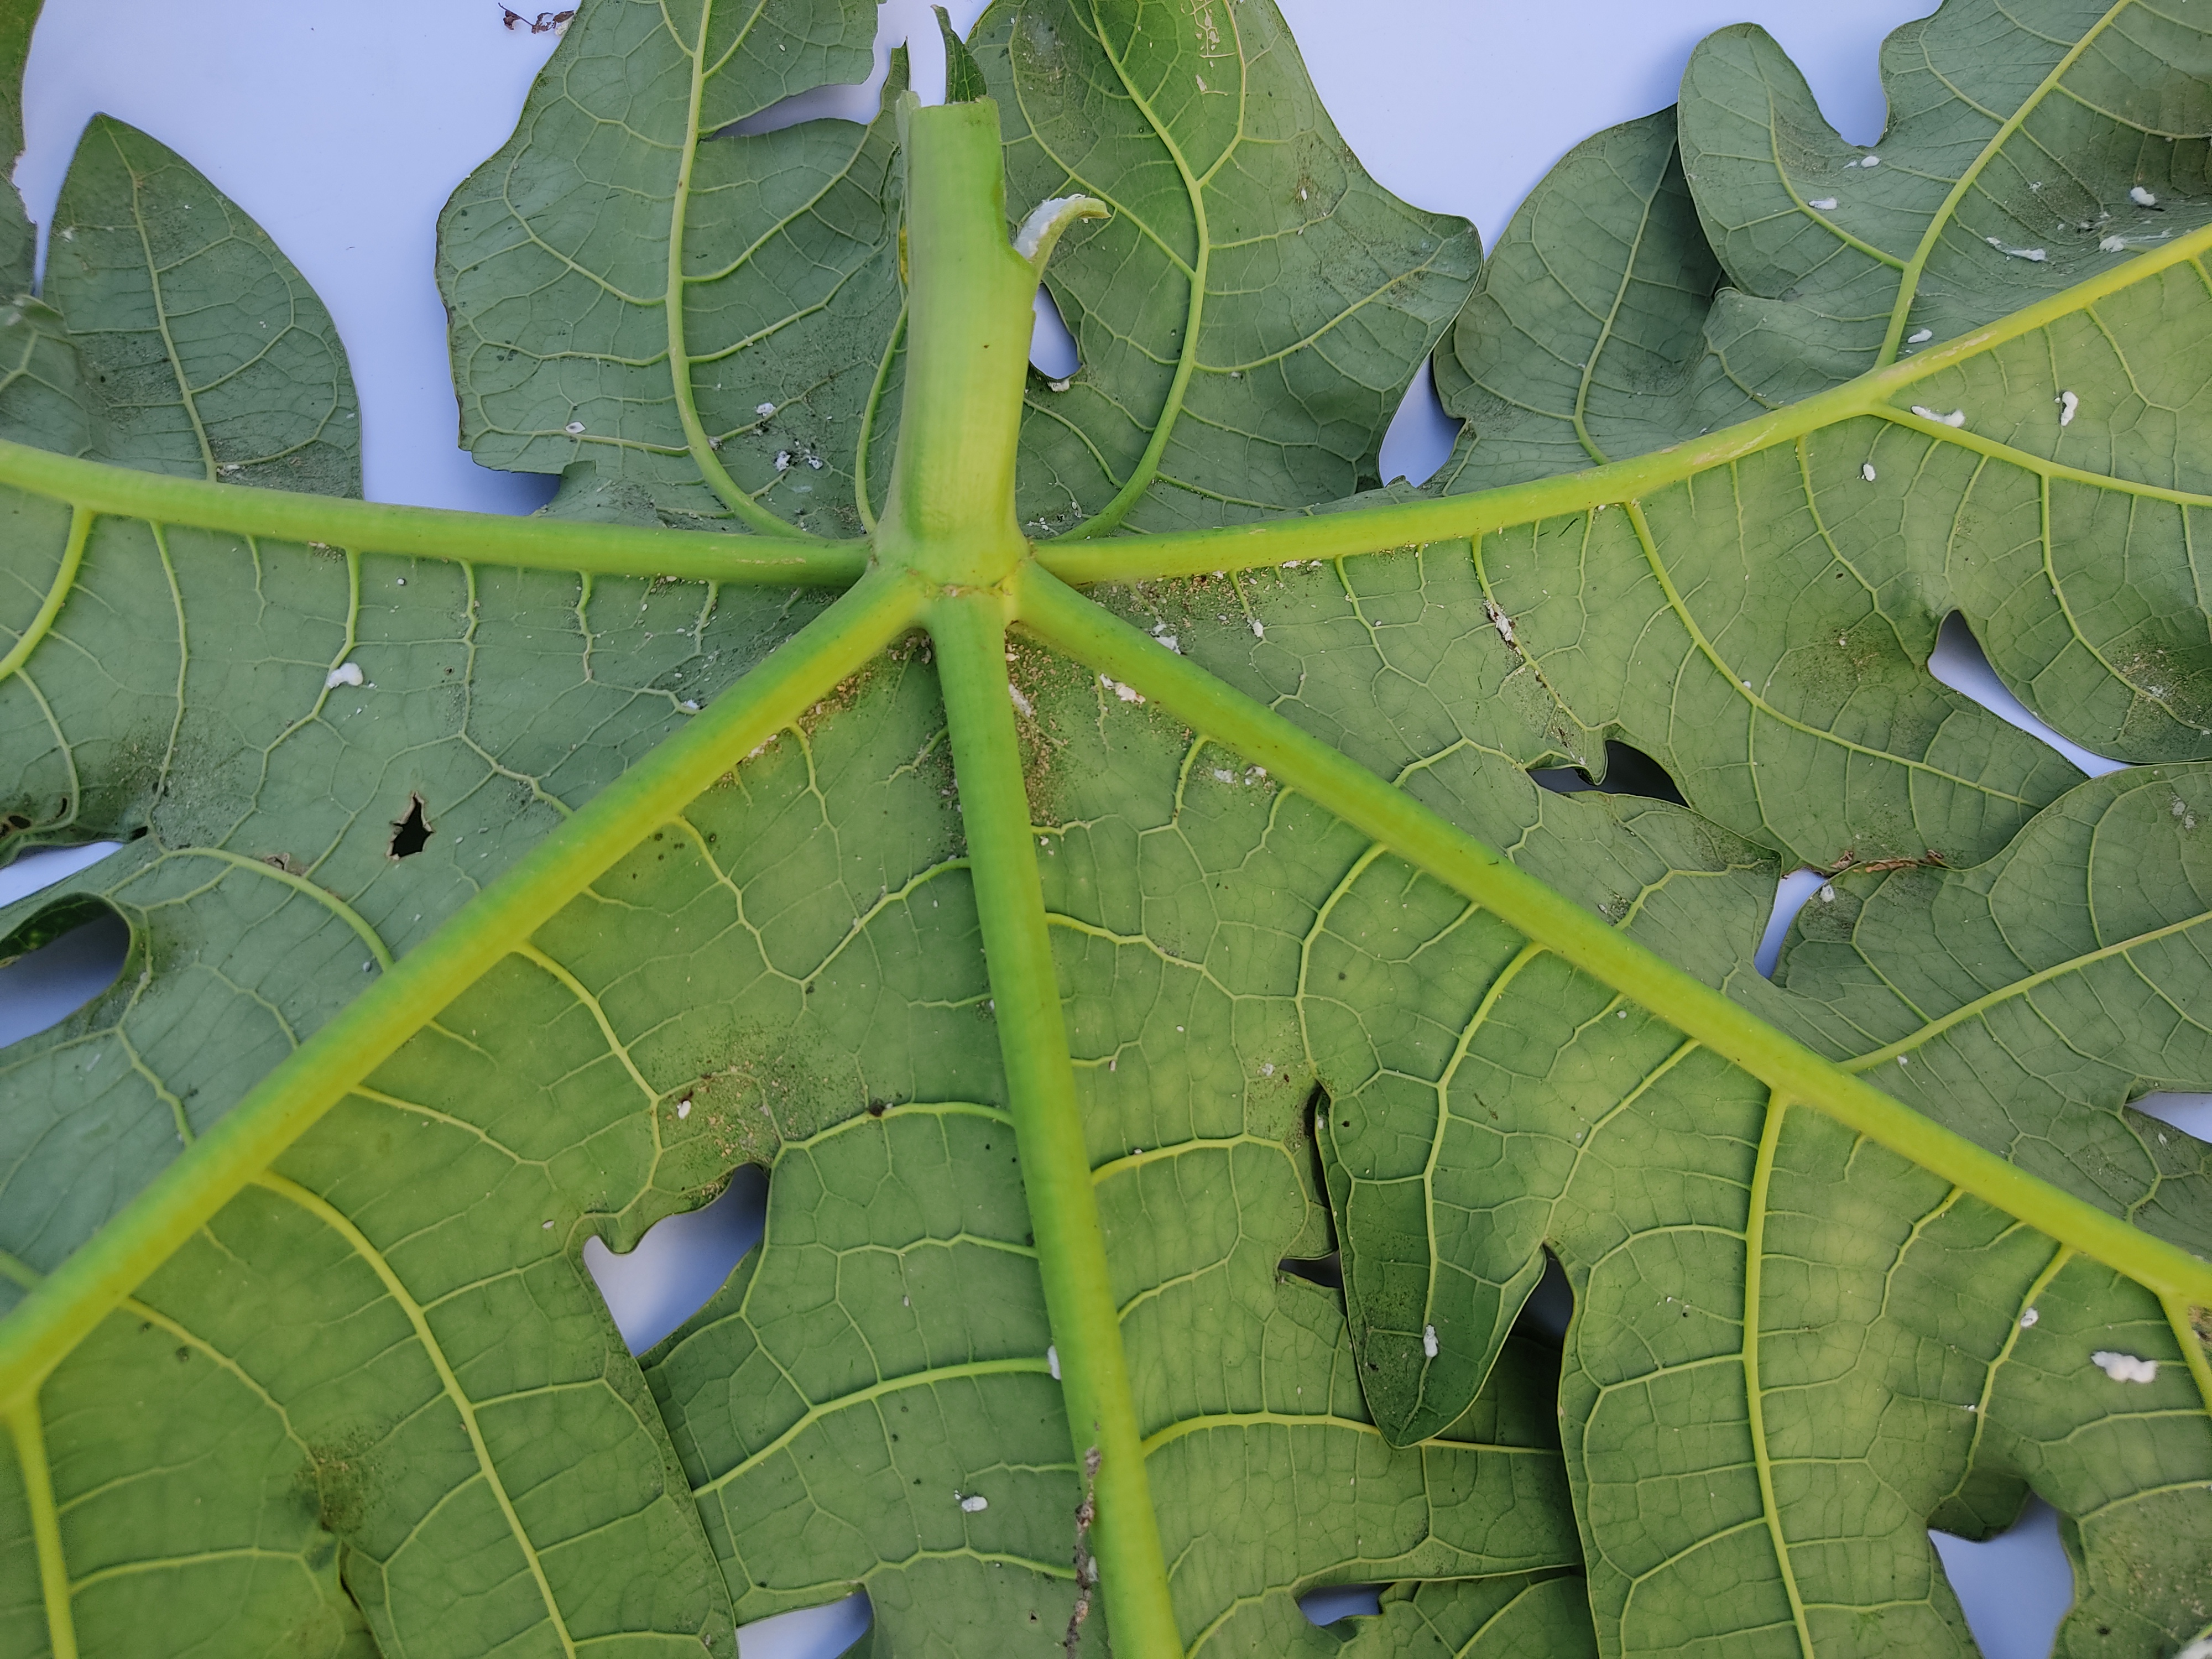
Label: Mealybug